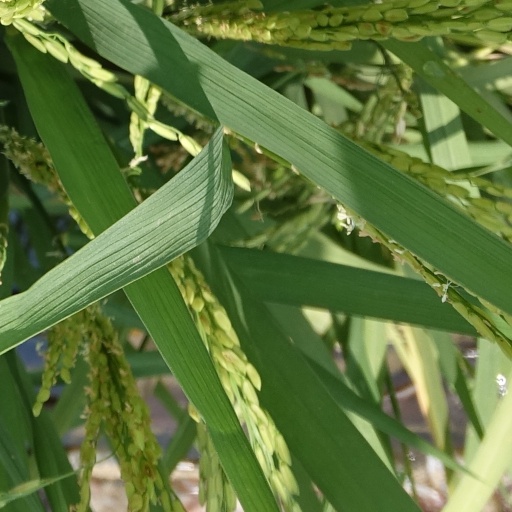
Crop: rice